Greater Poland uprising (1918–1919)

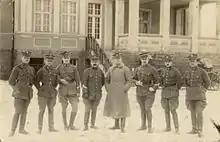
Soldiers of the Greater Poland Army during the winter of 1919/20

By 15 January 1919, Poles had taken control of most of the province, and they engaged in heavy fighting with the regular German army and irregular units such as the Grenzschutz. Fighting continued until the renewal of the truce between the Entente and Germany on 16 February. The truce also affected the front line in Greater Poland, but despite the ceasefire, skirmishes continued until the final signing of the Treaty of Versailles on 28 June 1919.